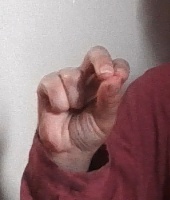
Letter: gaaf